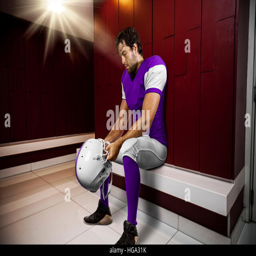
football player with a purple uniform seated in locker room